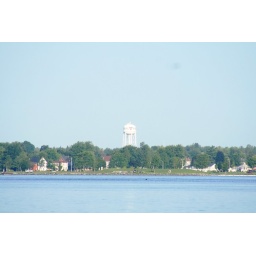
Morrisburg water tower - sponsored by Canadian Tire